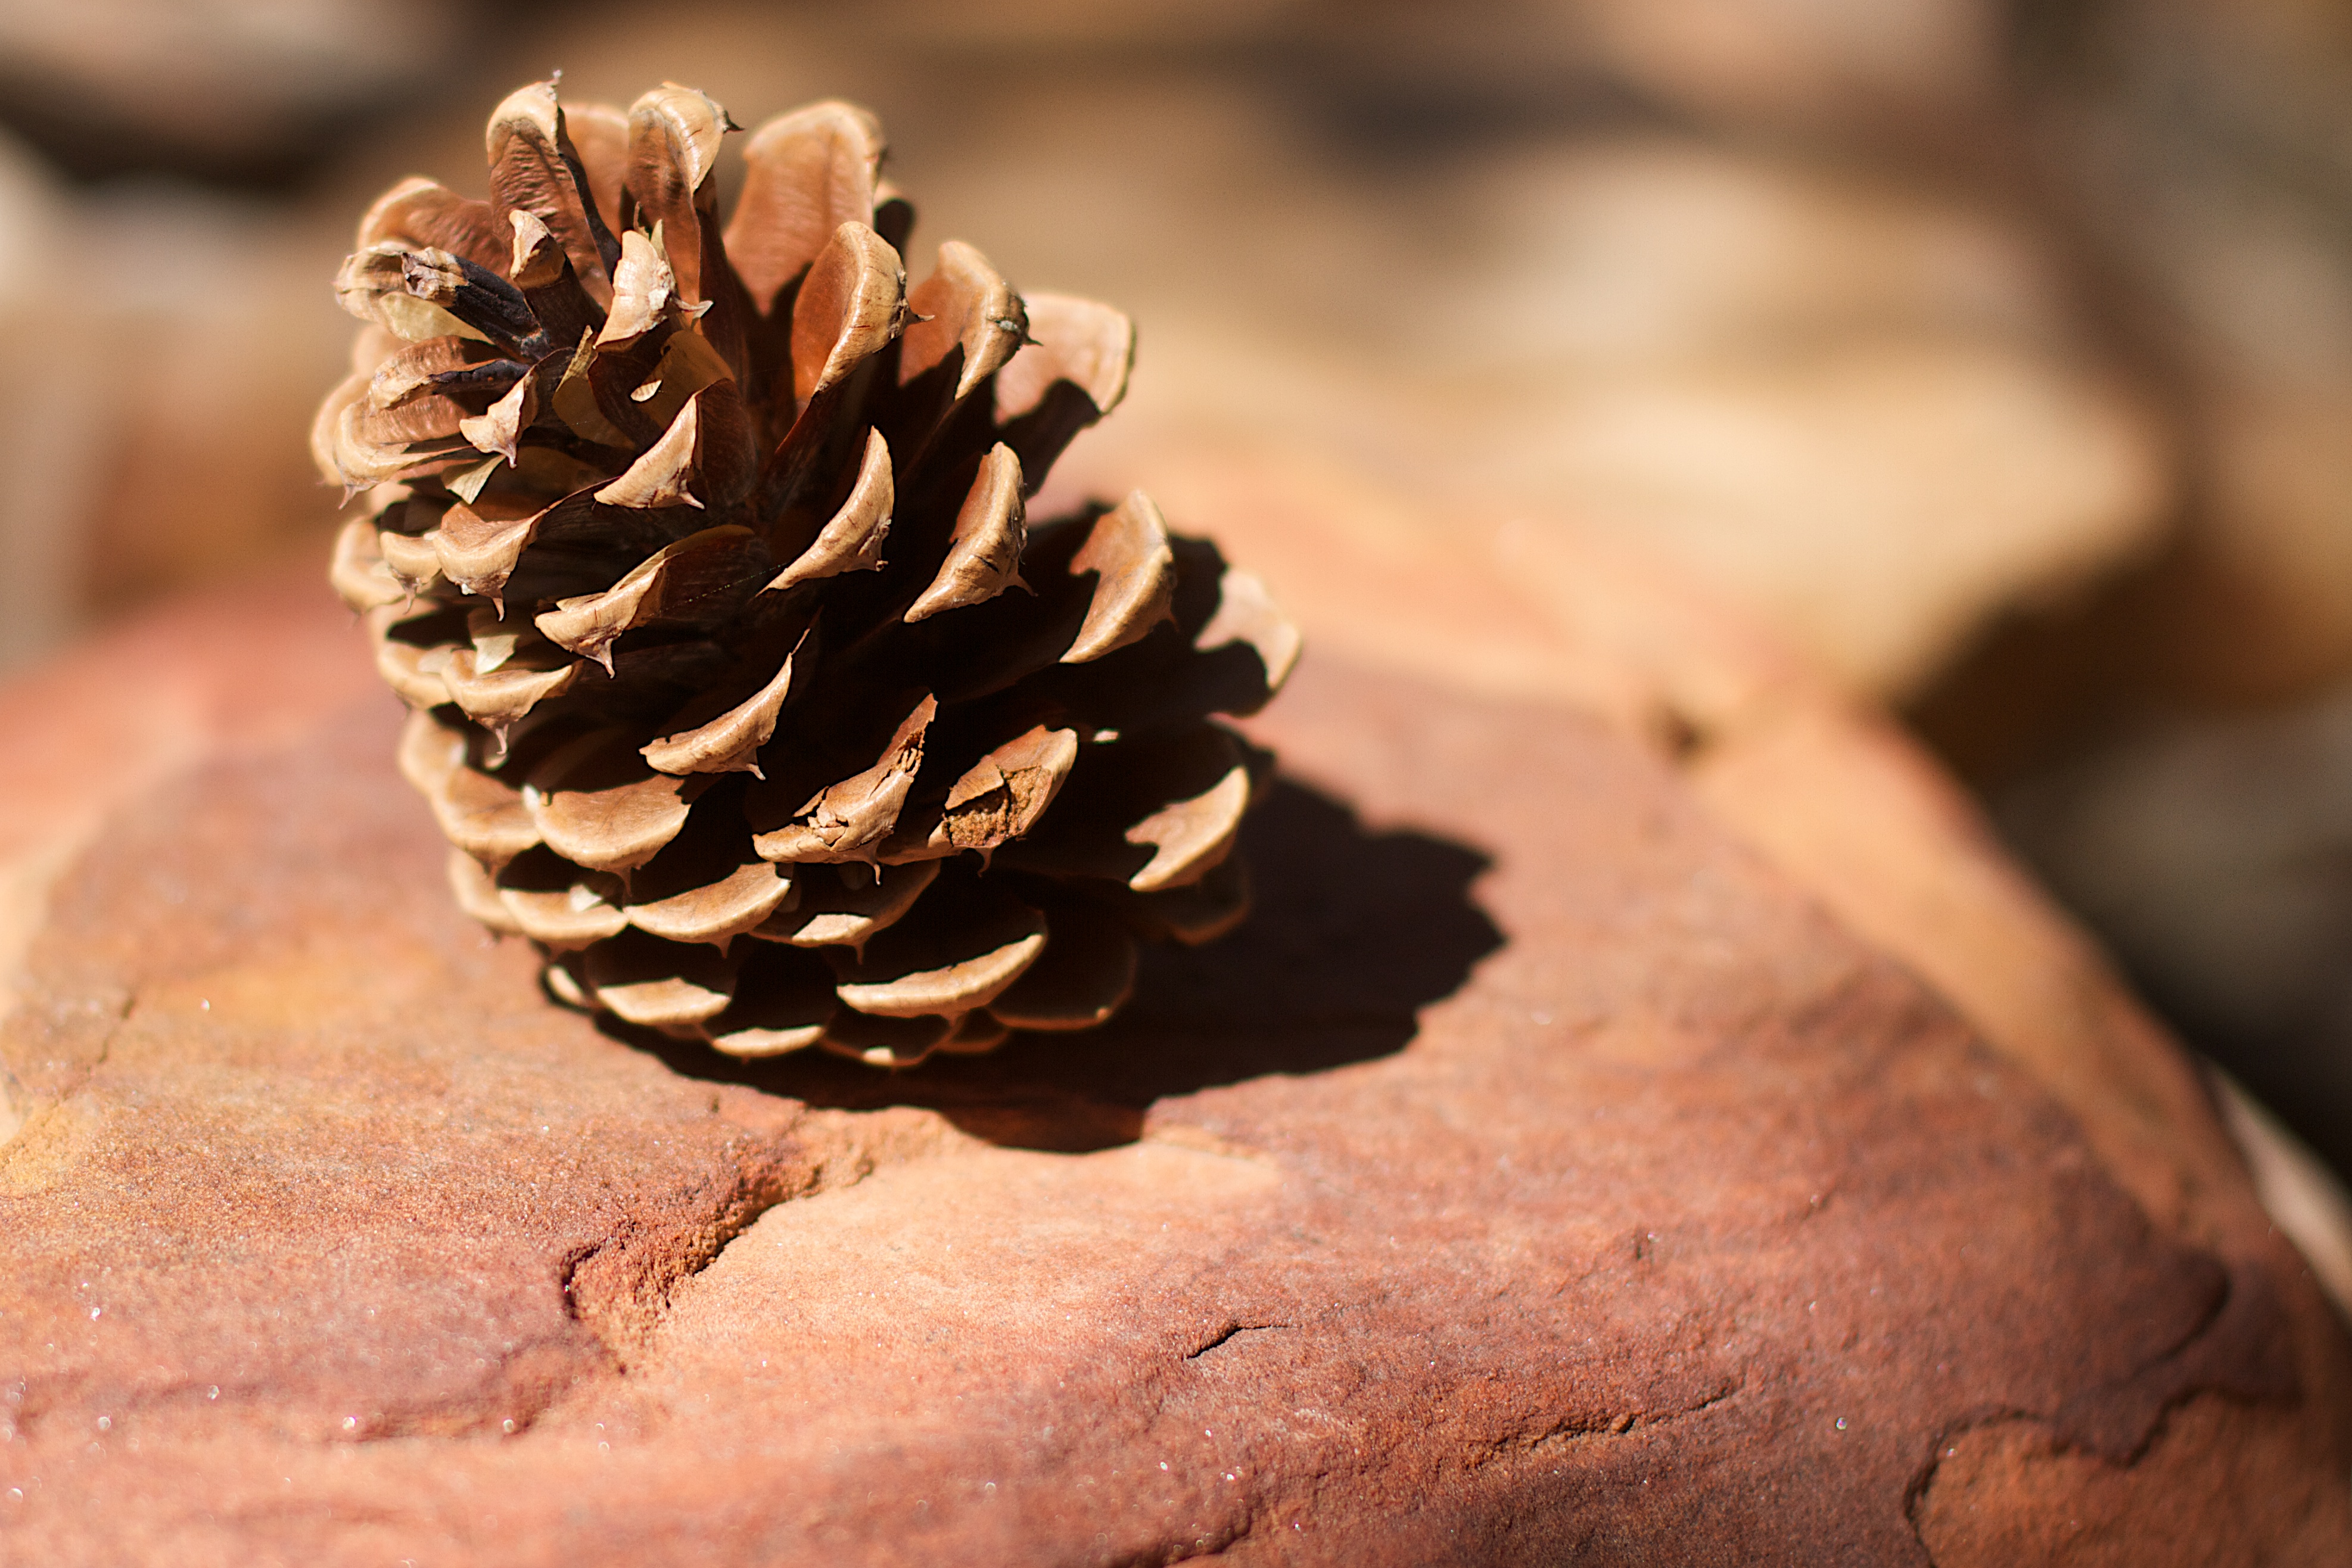
tree, branch, plant, wood, leaf, flower, soil, flora, close up, macro photography, grass family, woody plant, land plant, conifer cone